Trophosome

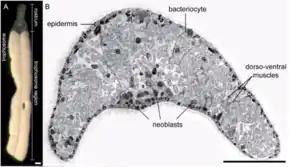
(A) Squeeze preparation of a live "Paracatenula galateia" specimen under incident light showing the smooth, silky appearance of the trophosome and the transparent rostrum. (B) TEM trophosome region cross section. One bacteriocyte (surrounded by a dashed line), the thin epidermis, neoblast stem cells and dorso-ventral muscles are labeled.

Initially, the trophosome in frenulates and vestimentiferans, which are now classified as members of the Siboglinidae, had been identified as a mesodermal tissue. The discovery of bacteria inside the trophosomal tissue only occurred in 1981 when the ultrastructure of trophosome of several frenulate species and of "Sclerolinum brattstromi" was studied. The bacteriocytes and symbionts composed of 70.5% and 24.1% of the trophosome's volume respectively. Generally, trophosome extends over the entire trunk region between the two longitudinal blood vessels from immediately posterior to the ventral ciliary band of the forepart to the posterior end of the trunk delineated by the septum between trunk and first opisthosomal segment. The trophosome can be differentiated between anterior and a posterior area due to incremental changes in host tissue organization, the amount of bacteriocytes, the size and shape of symbionts. The trophosome consisted anteriorly of a small number of bacteriocytes and extensive mesenchyma, while the posterior of trophosome subsequently consisted of a large population of bacteriocytes and a peripheral peritoneum.